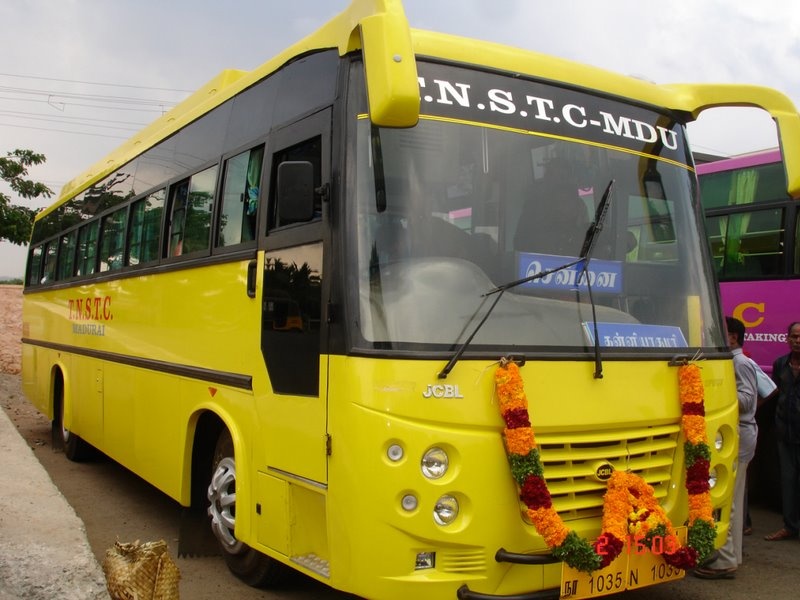
A bus manufactured by JCBL, Chandigarh based bus body manufacturing company founded in 1989.